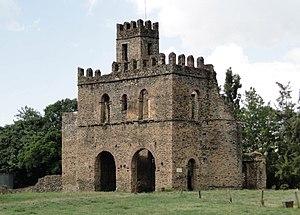
Chancellerie de Yohannès 1er (aussi nommée Archives de Fasiladès) dans le Fasil Ghebi, Gondar, Éthiopie
Fasil Ghebi est une fortification située en Éthiopie, à Gondar. L'enceinte royale a été fondée au XVIIᵉ siècle par l'empereur Fasiladas, puis embellie et agrandie par ses successeurs. La ville-forteresse fonctionna comme centre du gouvernement éthiopien jusqu’en 1864. Elle abrite une vingtaine de palais, des bâtiments royaux, des églises richement décorées, des monastères et des bâtiments publics et privés uniques, transformés par le style baroque introduit à Gondar par les missionnaires jésuites.